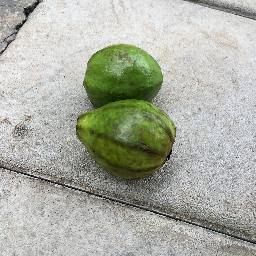
Fruit: Guava
Quality: Good